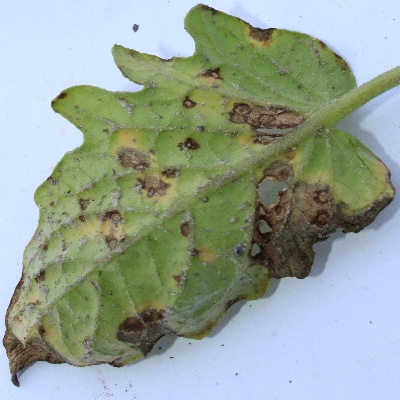
Crop: Tomato
Condition: leaf blight